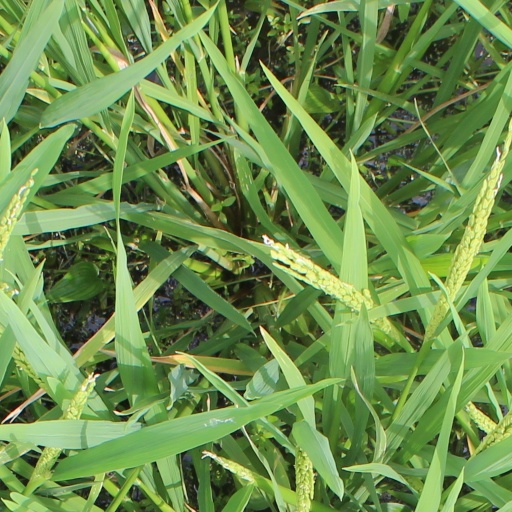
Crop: rice